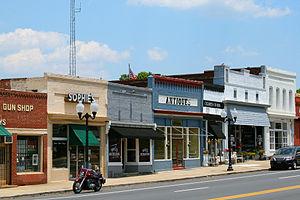
Pineville est une ville américaine située dans le comté de Mecklenburg en Caroline du Nord.